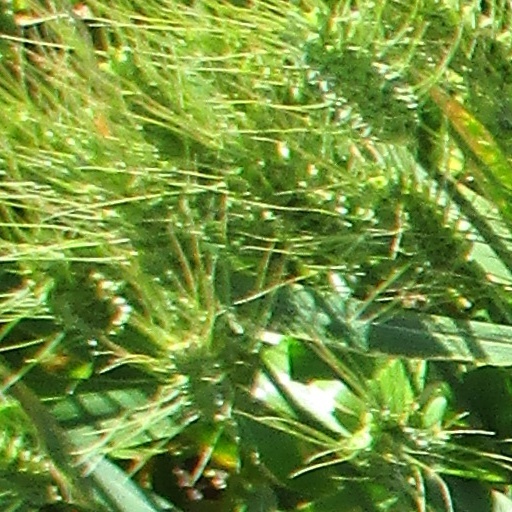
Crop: wheat